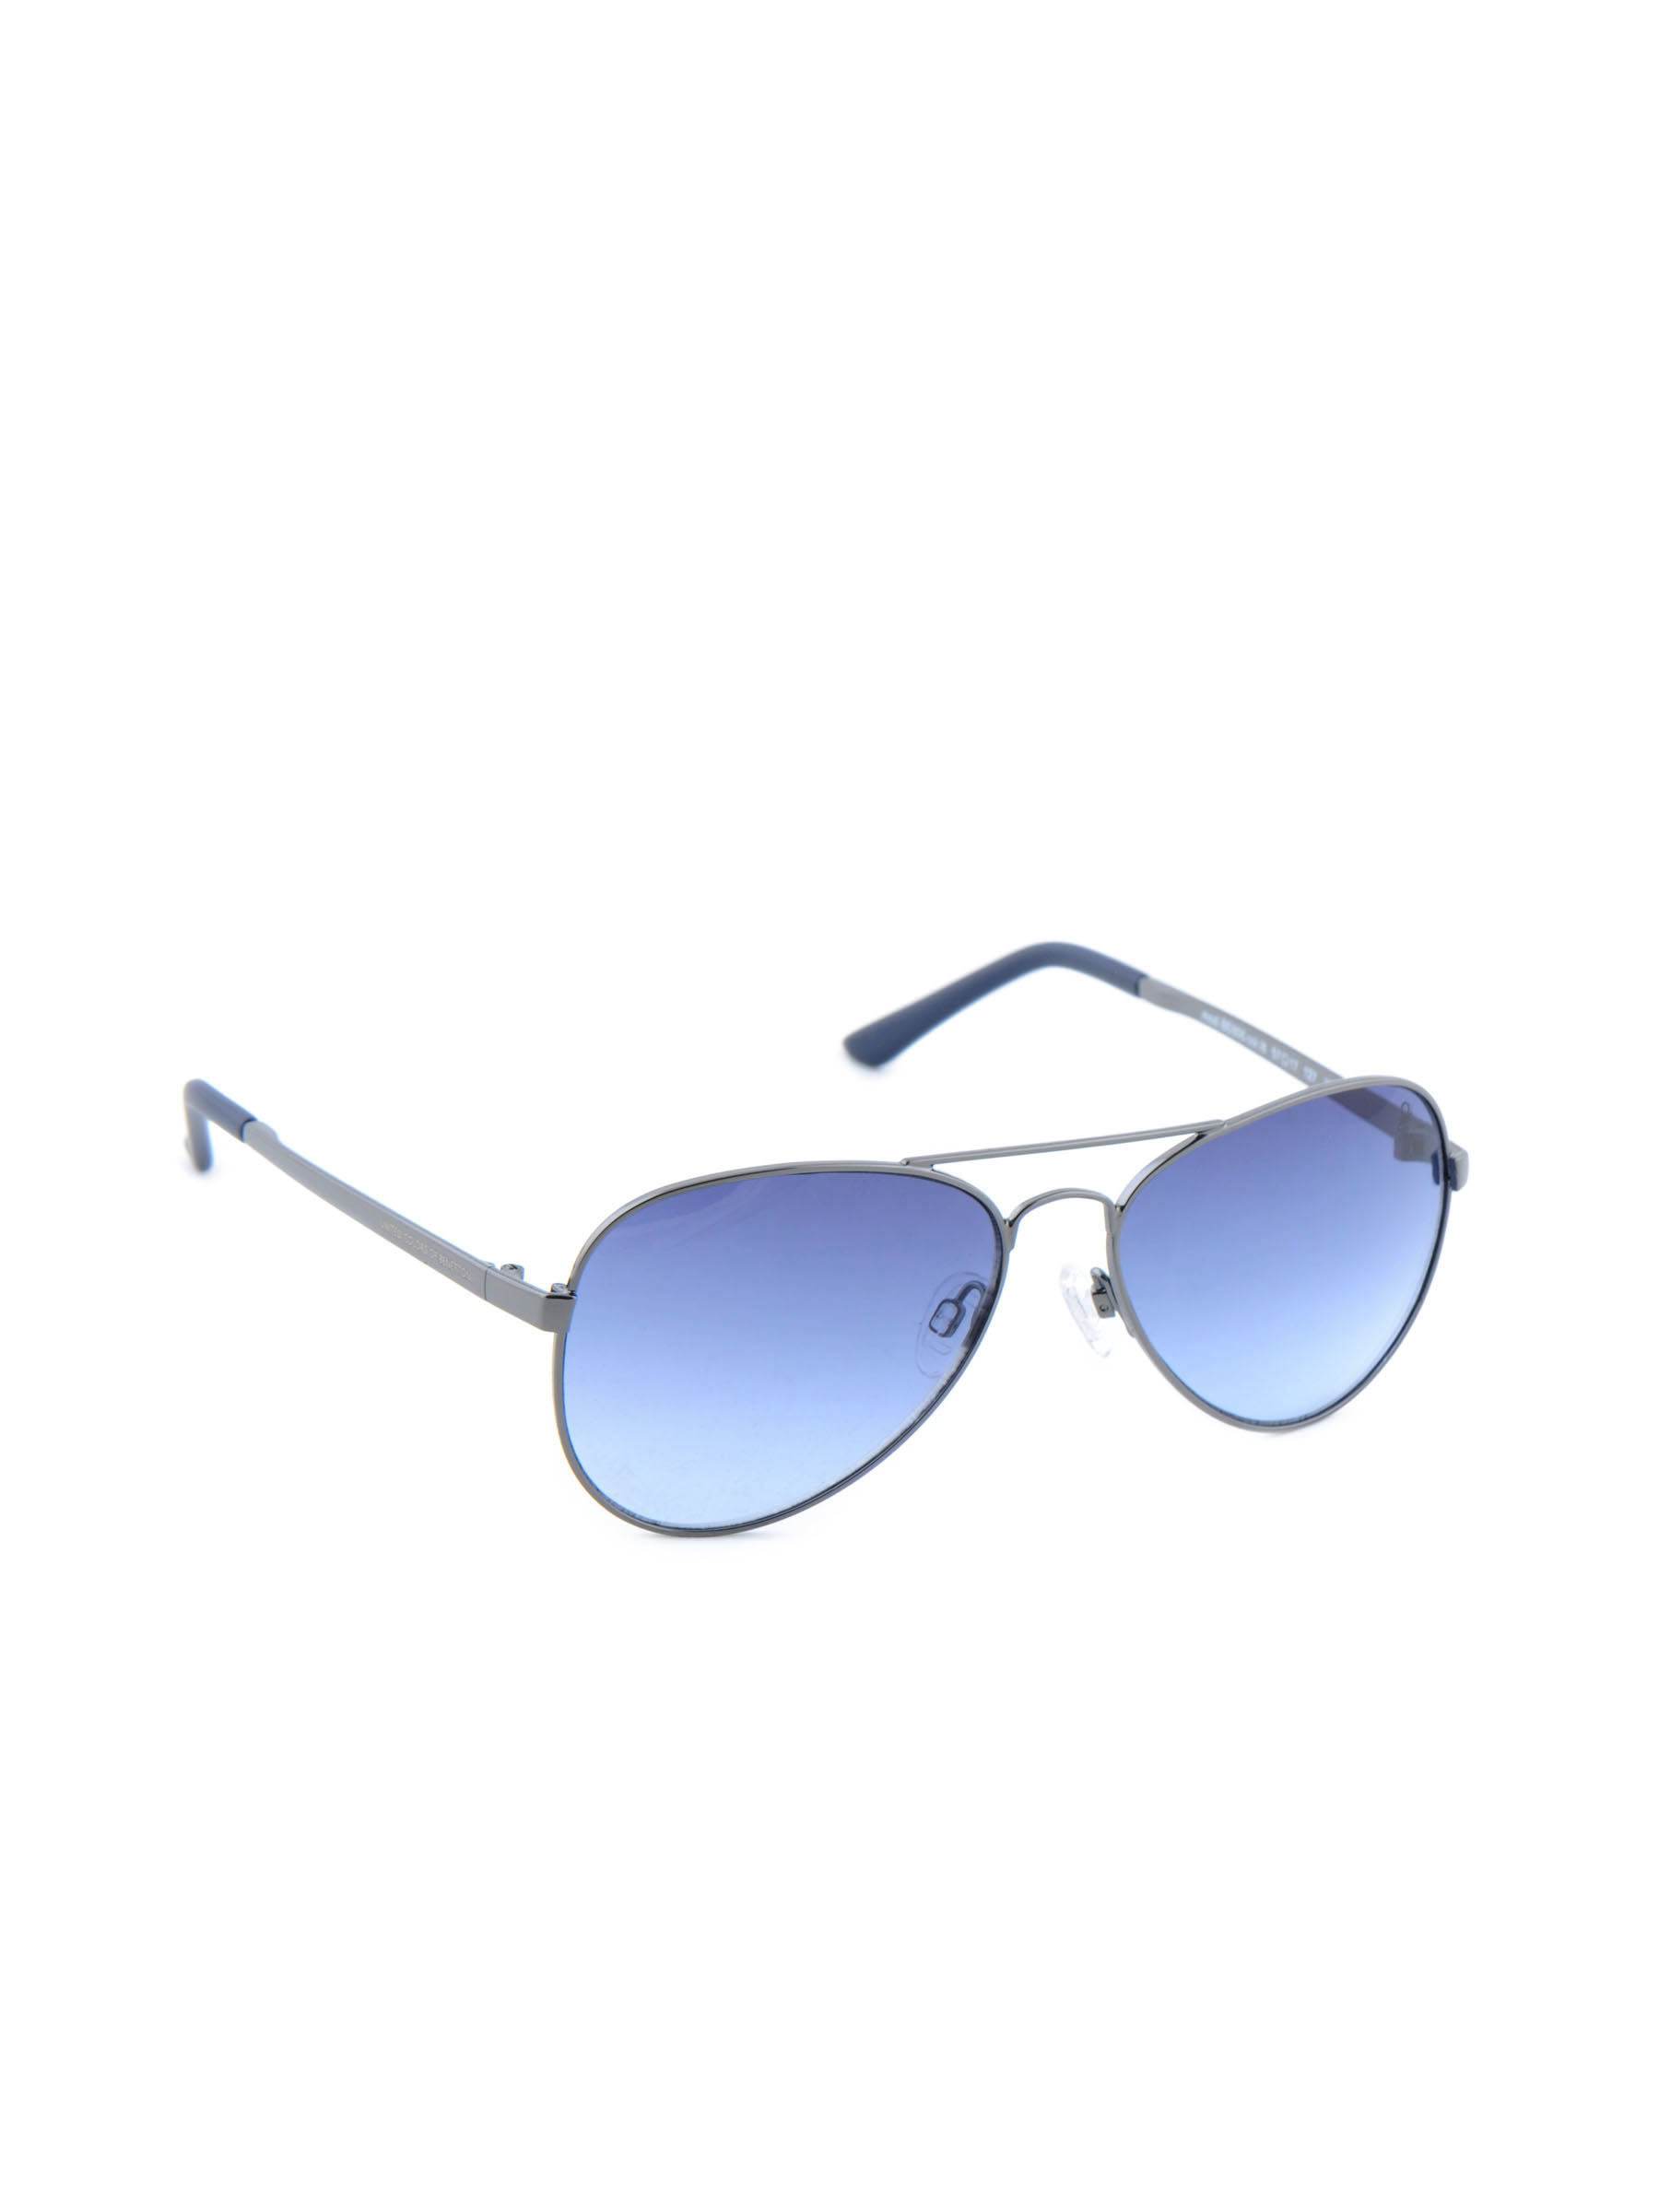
United Colors of Benetton Men Funky Eyewear Blue Sunglasses
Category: Accessories / Eyewear / Sunglasses
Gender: Men
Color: Blue
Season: Winter 2016
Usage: Casual